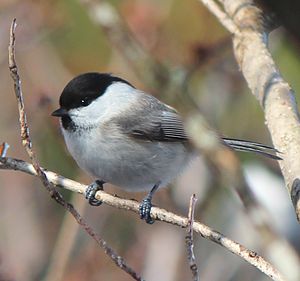
Poecile / Arter
Poecile er en slægt af mejsefugle, der er udbredt med 15 arter i Nordamerika, Europa og Asien.